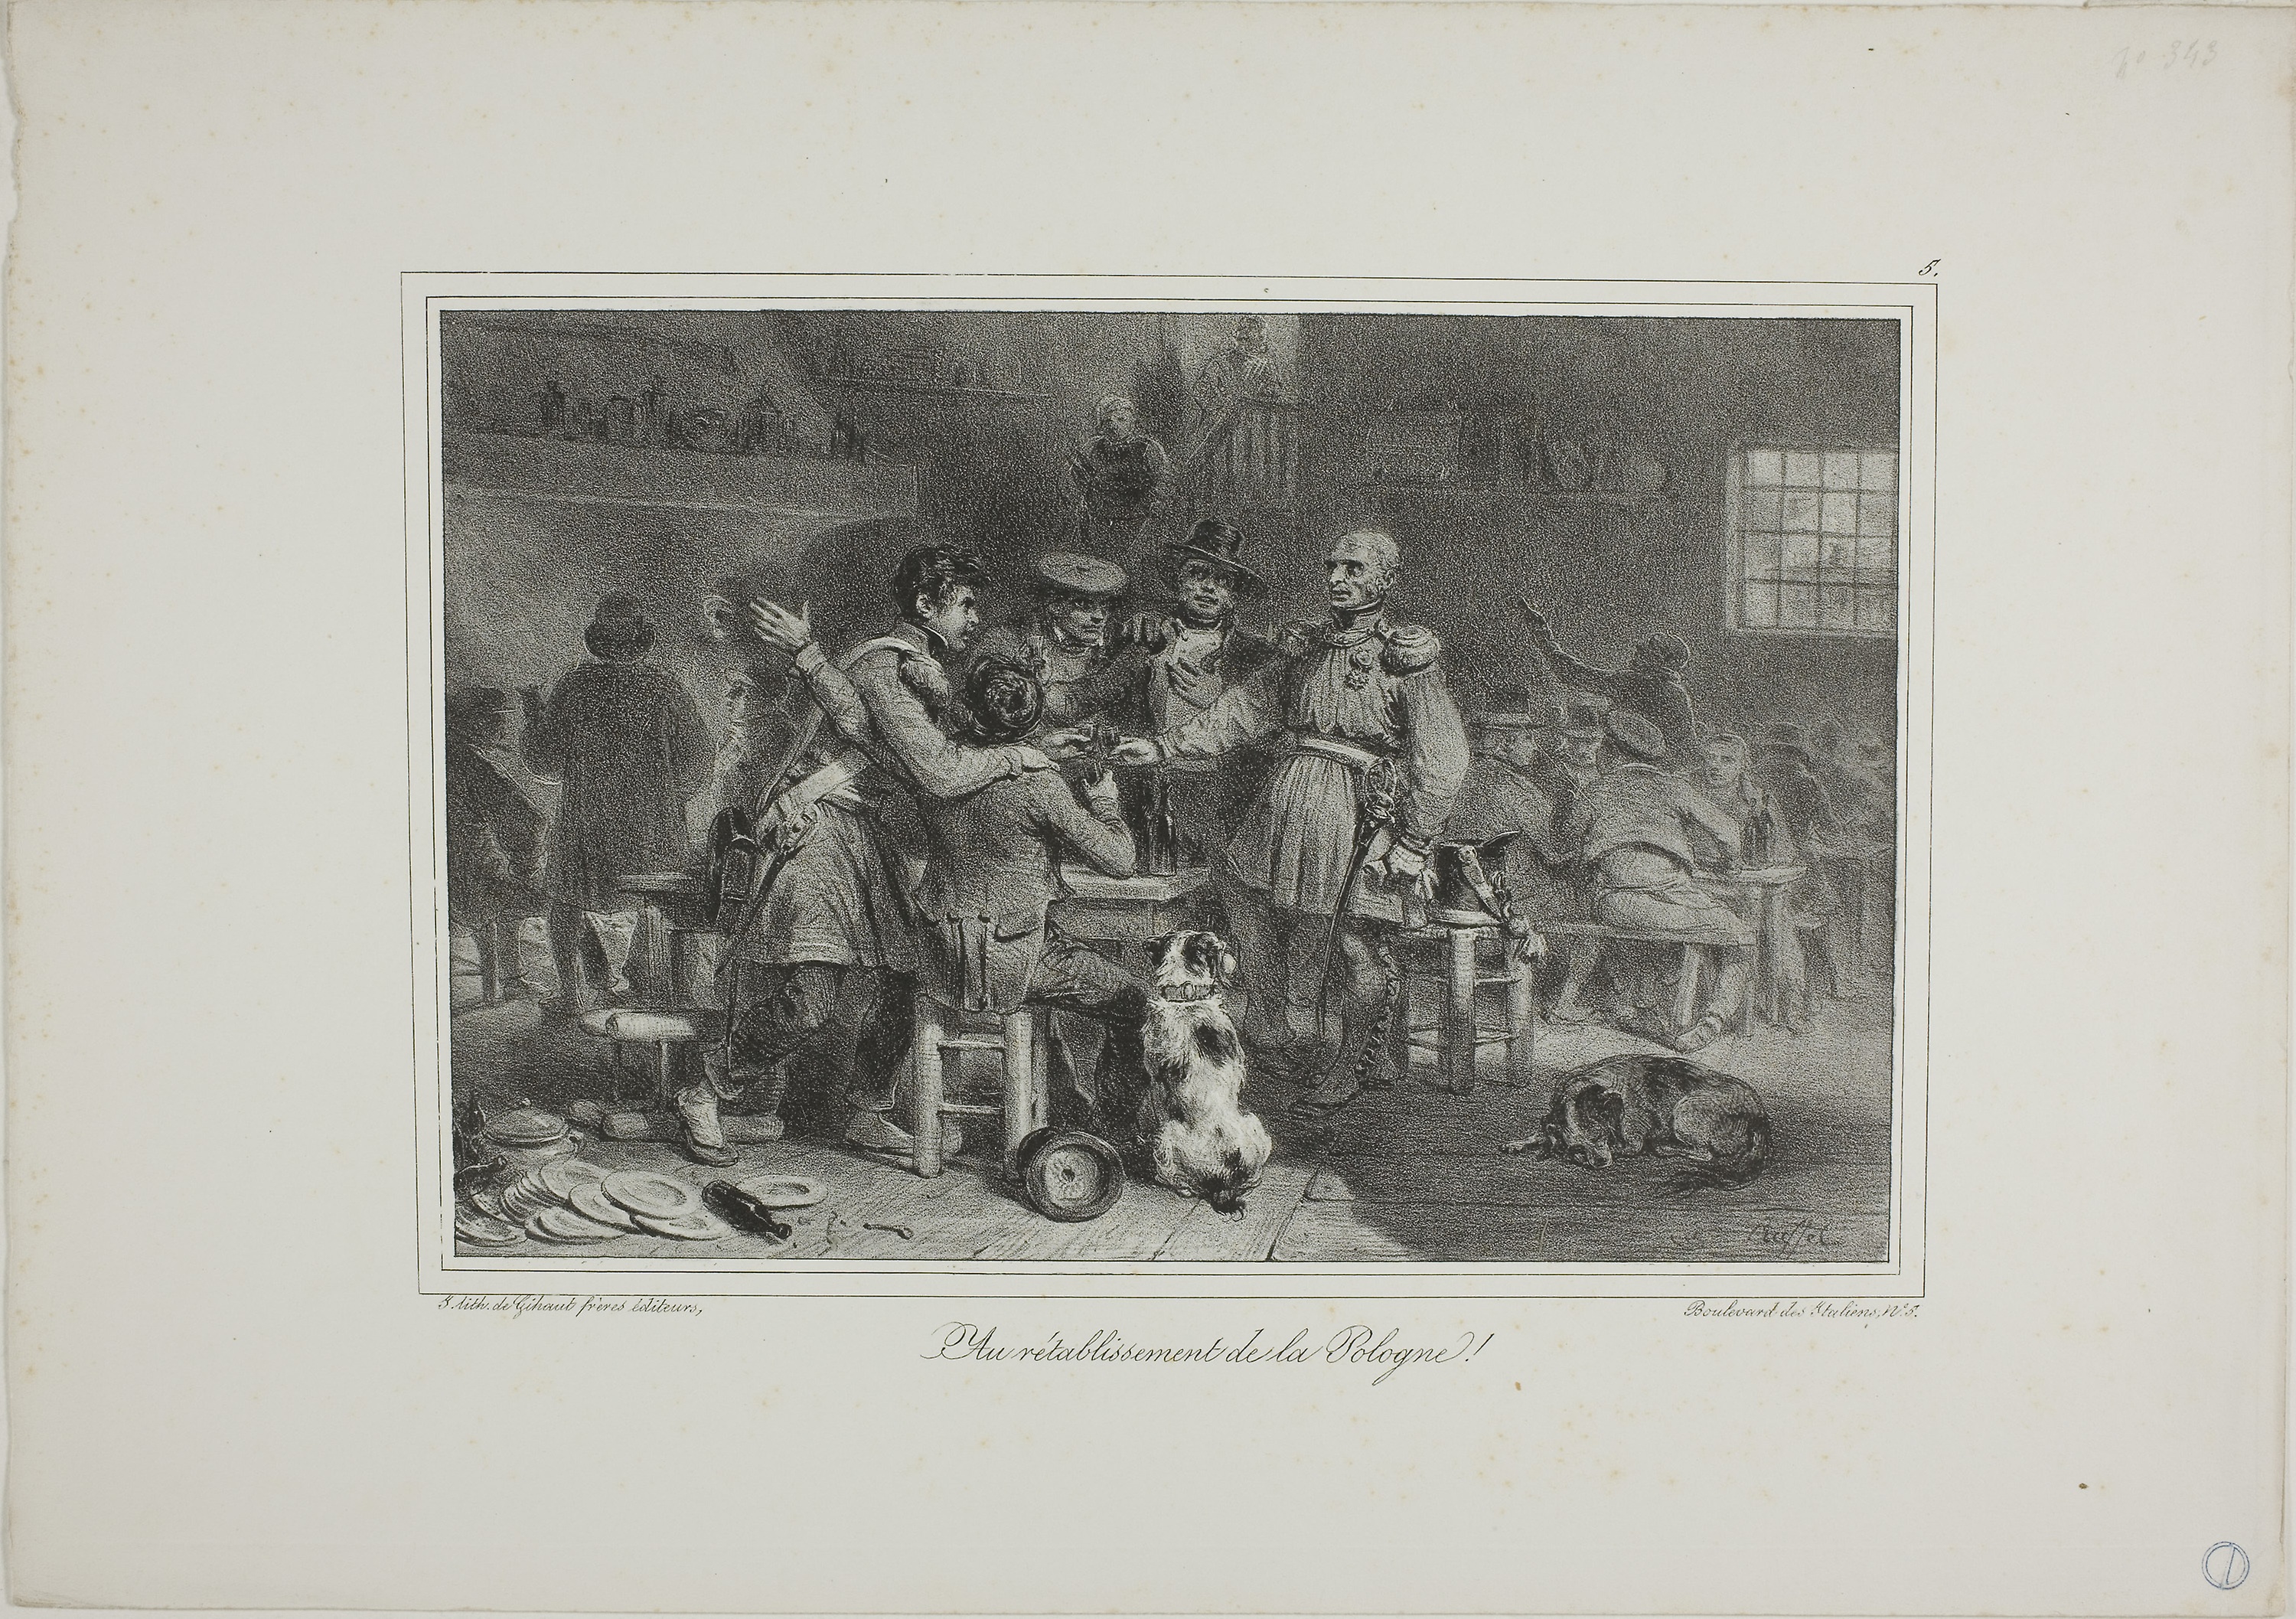
text, history, art, picture frame, black and white, visual arts, artwork, stock photography